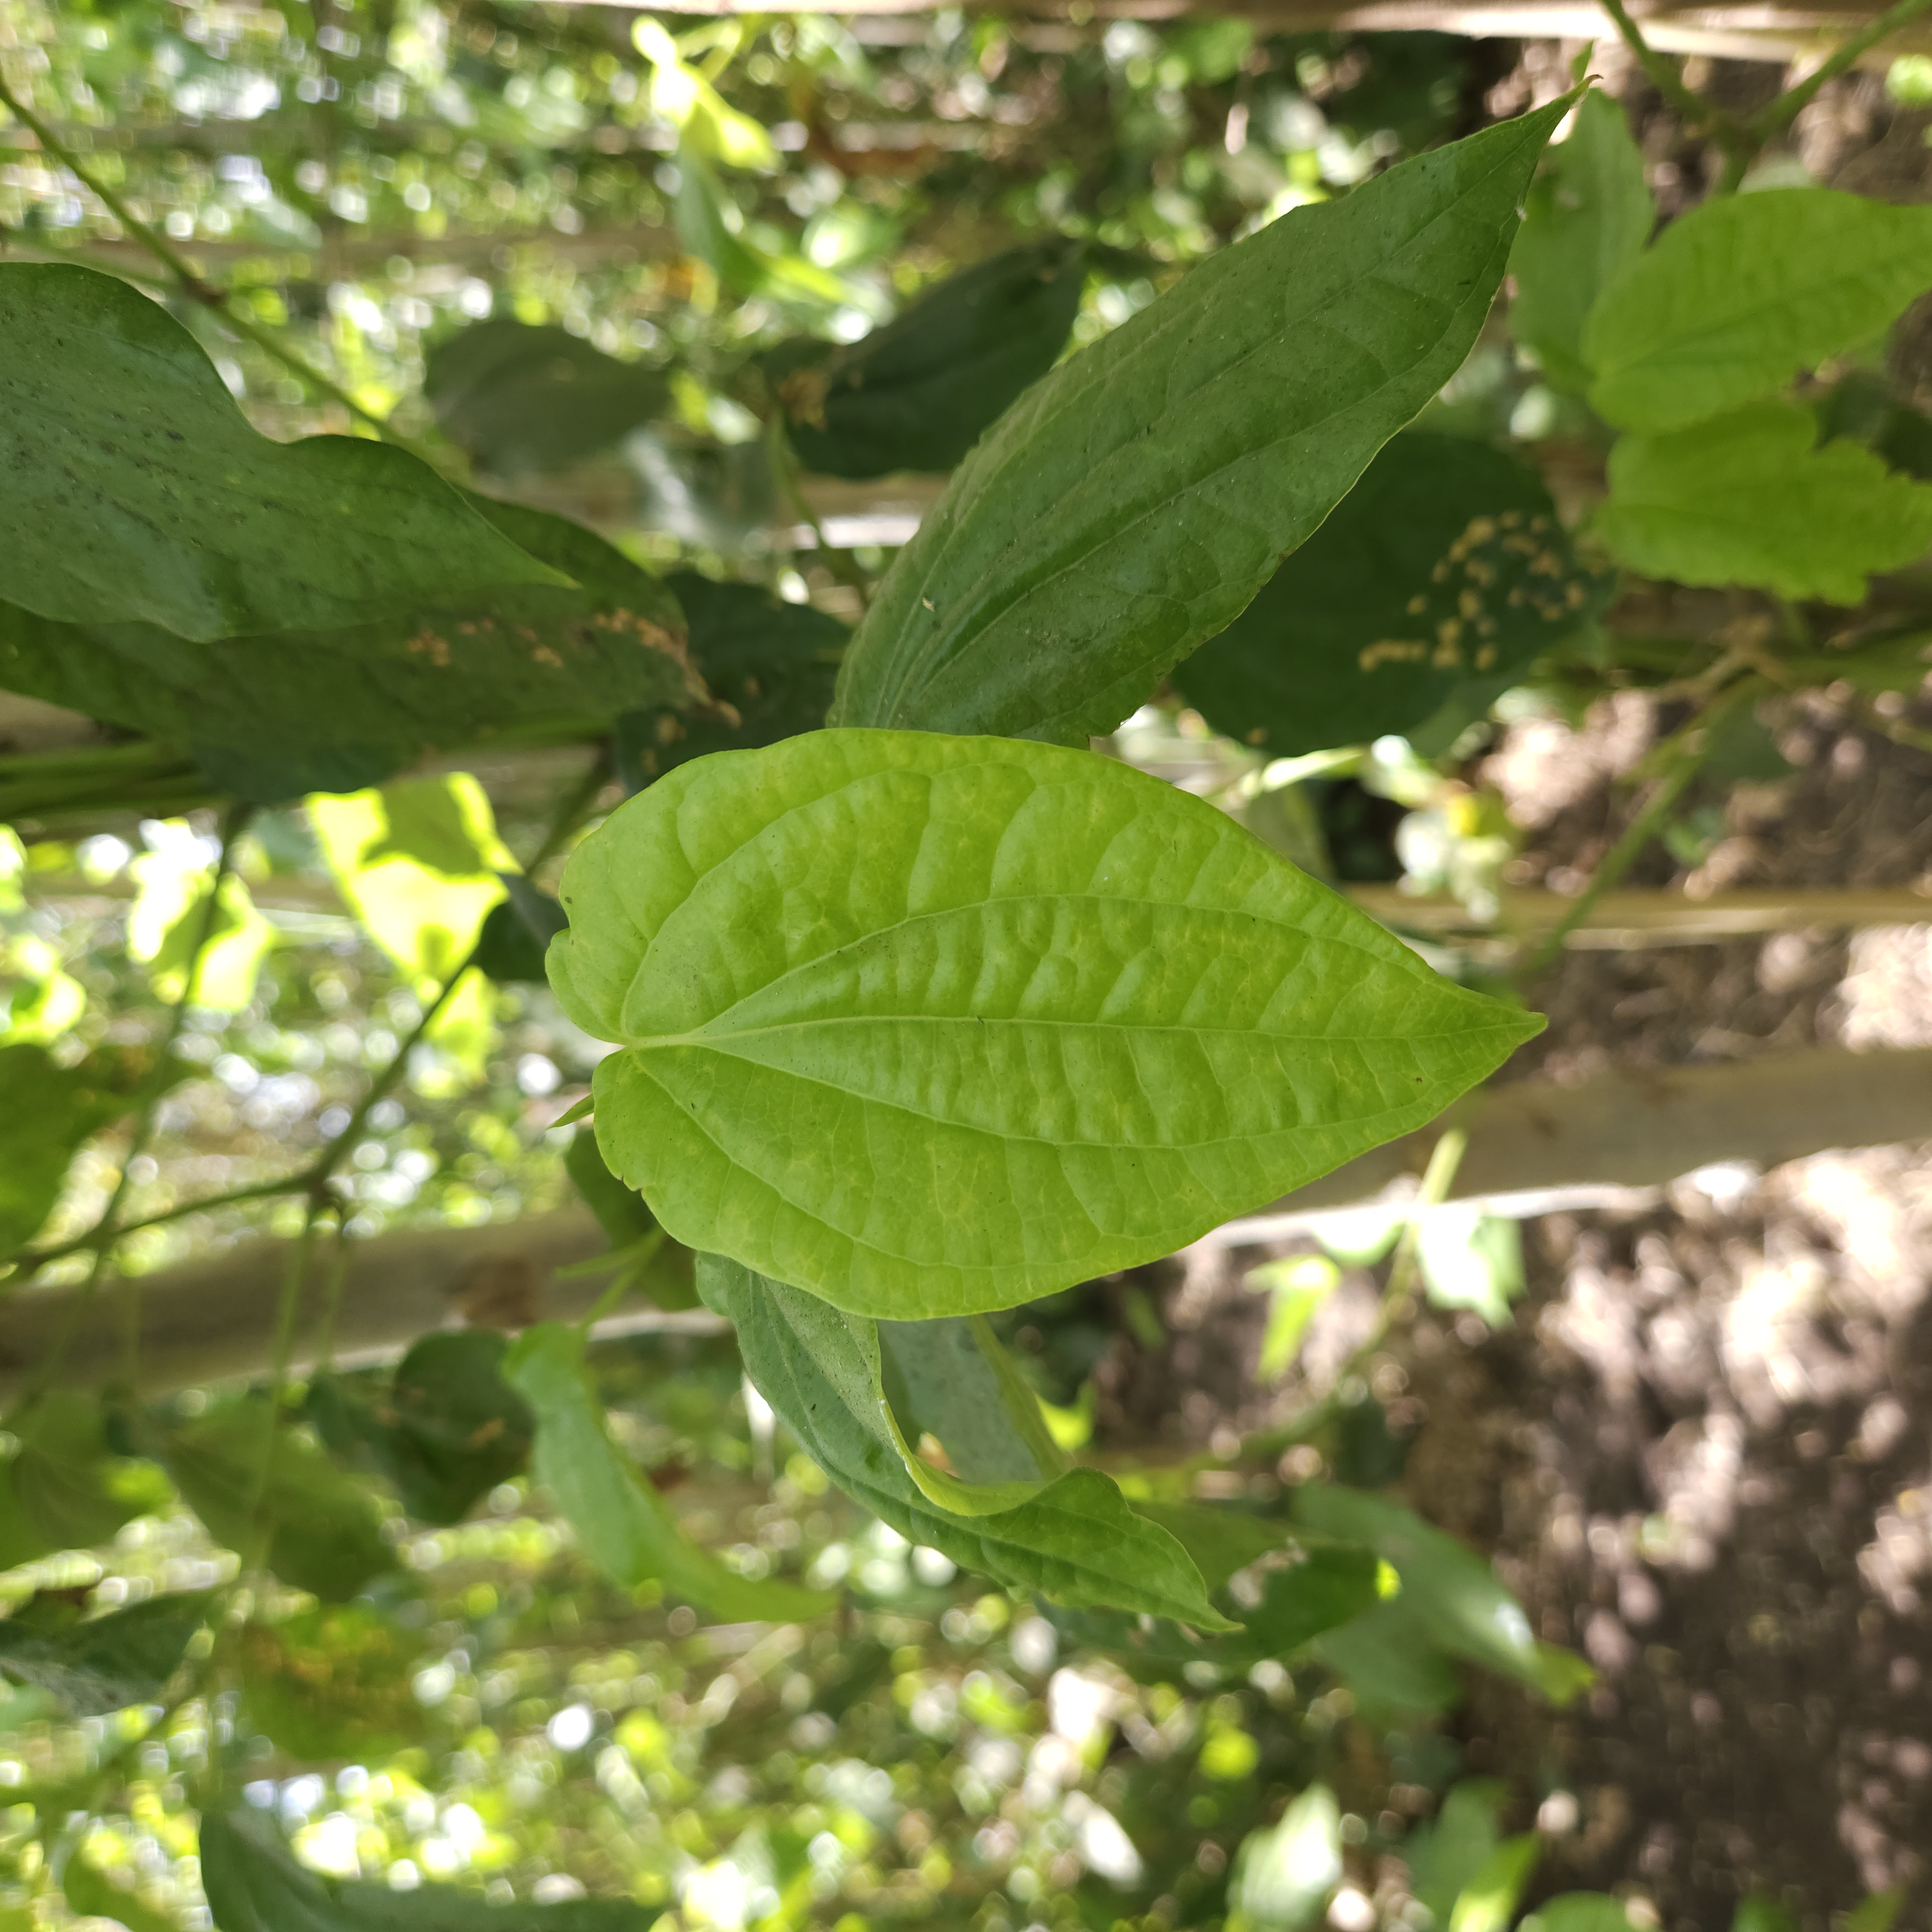
Label: Healthy